Sky position (RA, Dec in degrees): 199.614, 13.876
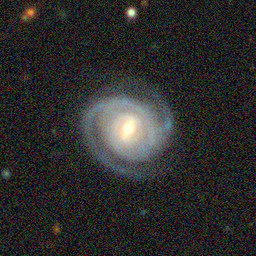
Galaxy morphology: Barred Spiral Galaxies